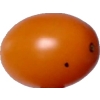
Label: tomato_cherry_orange